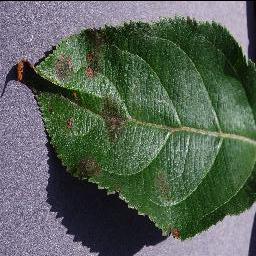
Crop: apple
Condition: scab